Battles of Latrun (1948)

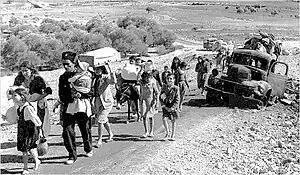
Palestinian refugees during the 1948 exodus

In the 1980s, a schism arose within the post-Zionism movement, and the history of the battle of Latrun came to represent the culpability of the Israeli state and a way of pointing out that it was born in the context of massacres and the exodus of the Palestinian population. It shouted "hypocrisy", "false truths", and "the blood of the escapees of Shoah who came to find a new life and yet found death".